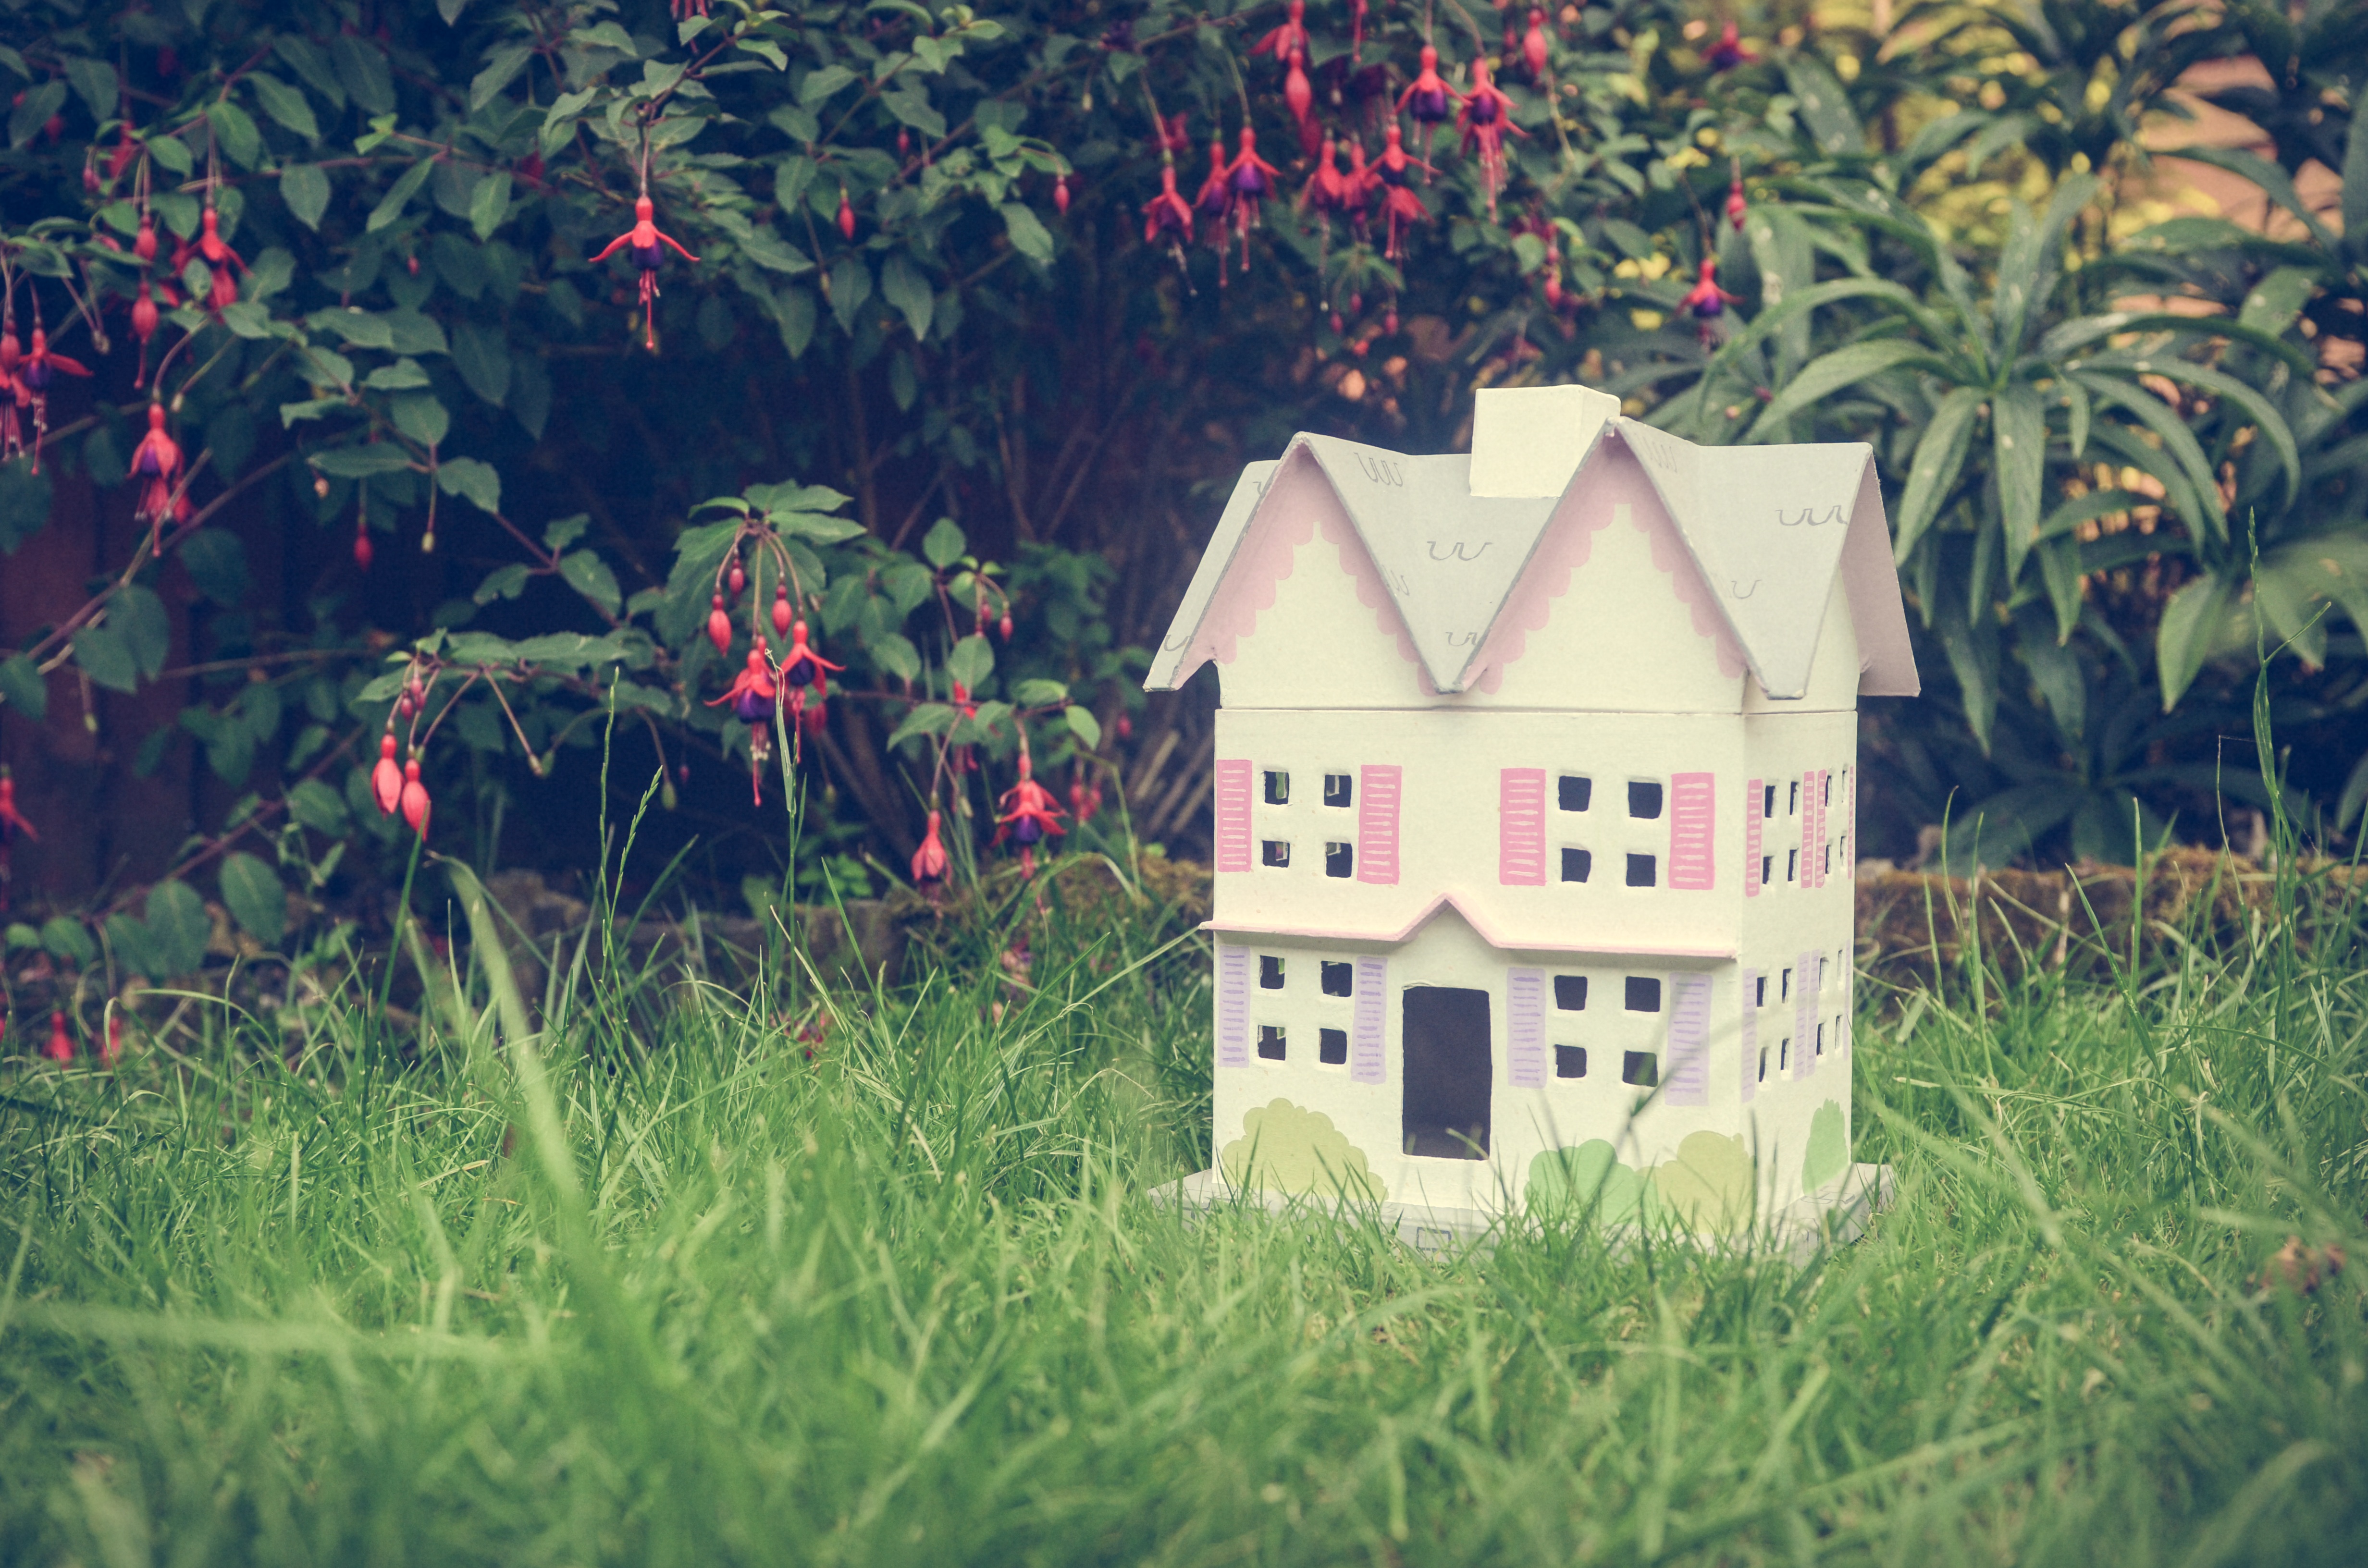
tree, grass, lawn, house, leaf, flower, green, autumn